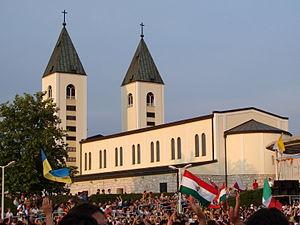
L'église Saint-Jacques est située en Bosnie-Herzégovine, sur le territoire du village de Međugorje et dans la municipalité de Čitluk. Consacrée en 1969, elle est inscrite sur la liste provisoire des monuments nationaux de Bosnie-Herzégovine.